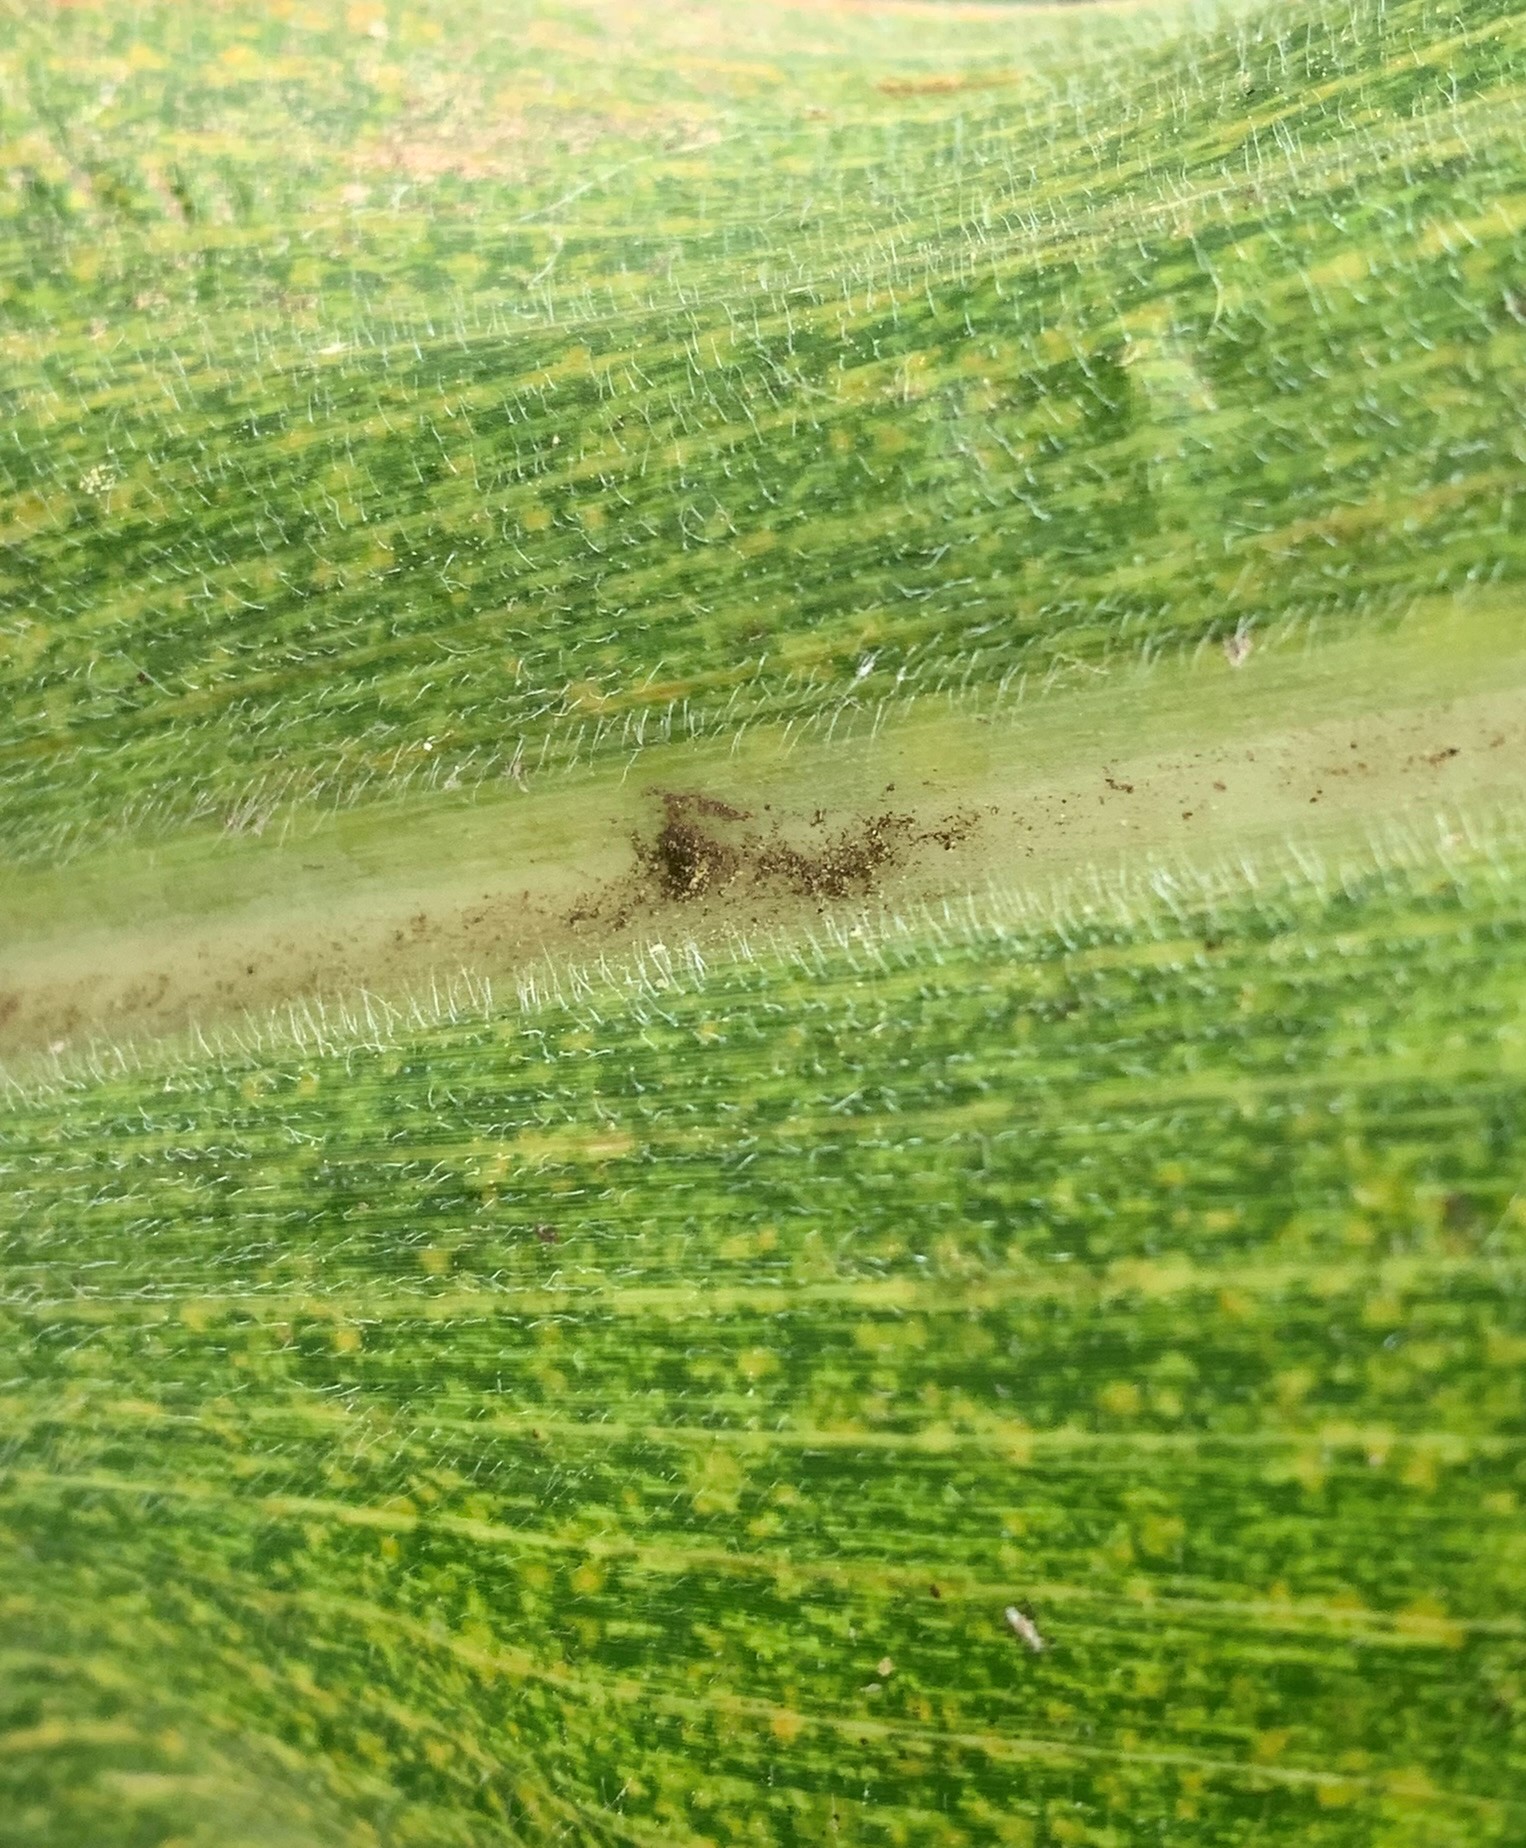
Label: MLN